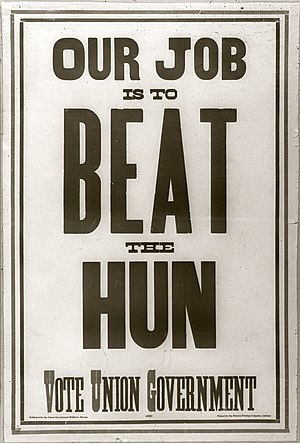
Valgplakat / Historiske valgplakater / fra resten verden
Valgplakaten er et af værktøjerne for politikerne i en valgkamp. De fleste valgplakater er med et profilbillede, kandidatens navn og partilogoet. Førhen blev de klistret op på et stykke masonitplade, men i dag er det billigere at få trykt på plastikplader, der i god stand kan overtrykkes/genbruges, hvor plakaterne tidligere ofte blev ødelagt pga. vejret fx regn. I Danmark må valgplakater hænges op, typisk i lygtepæle, fra den fjerde lørdag inden valget.